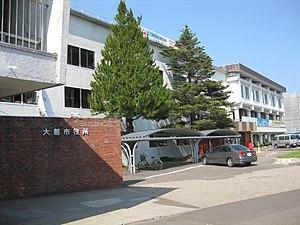
Ōdate est une ville située dans la préfecture d'Akita, au Japon.